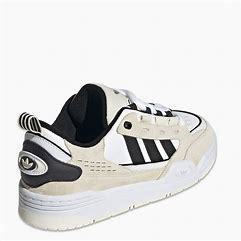
Brand: Adidas
Model: ADI2000